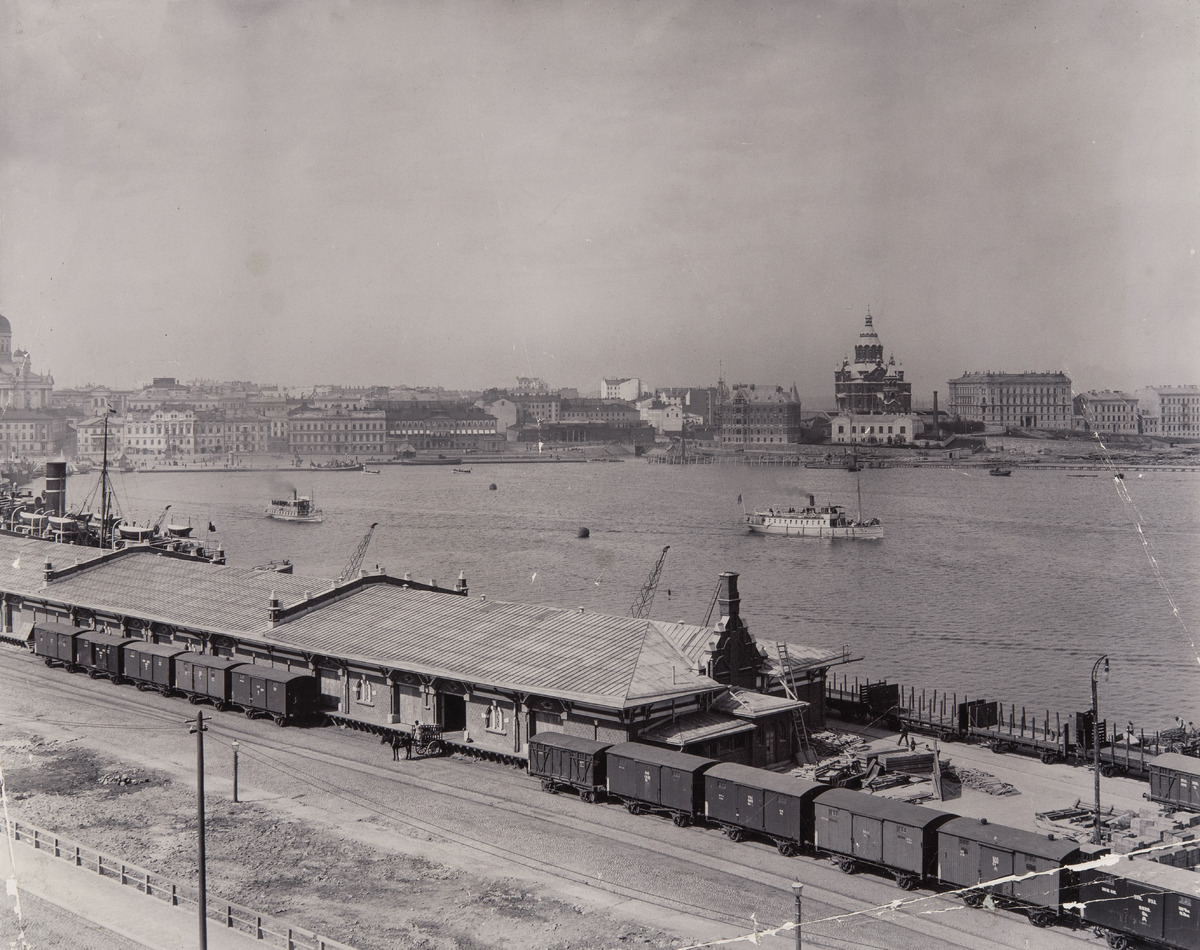
Näkymä Ulriikanporinvuorelta (nykyisin Tähtitorninvuori) Eteläsatamaan
sisällön kuvaus: Näkymä Ulriikanporinvuorelta (nykyisin Tähtitorninvuori) Eteläsatamaan. Vasemmalla edessä Saunakatu (myöh. Etelärantatie, nyk. Laivasillankatu), jonka takana makasiineja ja satamarata tavaravaunuineen. Makasiinilaiturissa kiinnittyneenä F.Å.Å. -

S.H.O:n

höyrylaiva (joko S/S Polaris tai S/S Arcturus) ja

Eteläsatamasta lähdössä matkustaja-alus s/s Porkala ja toinen pienempi matkustajahöyry. mustavalkoinen
Ajankohta: kuvausaika 1899 - 1900 n.
Paikka: Suomi, Uusimaa, Helsinki, Ullanlinna Helsinki, Eteläsatama
Aiheet: kadut, satamat, rautatiet, junanvaunut, tavaravaunut, nosturit, hevosajoneuvot, rahti, laivat, höyrylaivat, rakennukset, asuinrakennukset, varastot, makasiinit, kirkkorakennukset, veneet, soutuveneet, pelastusveneet